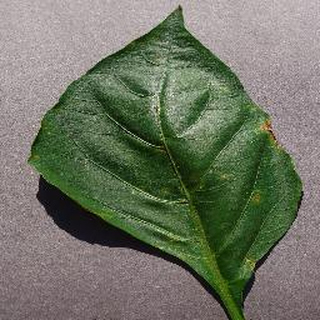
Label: bell_pepper_bacterial_spot